Protected areas of Vietnam

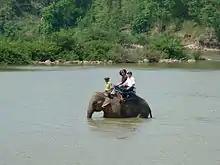
Elephant ride in the Yok Don National Park, Vietnam

Yok Đôn National Park was established in 1988. It covers an area of and is in Đắk Lắk Province. Vegetation in the park consists of deciduous forest and semi-evergreen (mixed deciduous) forest, with smaller areas of evergreen forest, particularly on hills and along watercourses. 474 vascular plant species have been recorded in the park. Globally endangered species such as Indochinese tiger, leopard, Asian elephant and gaur are also reported. Wild elephants are tamed here, which is tourist attraction.